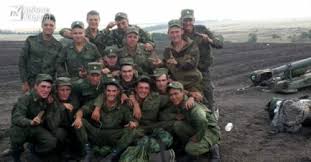
Label: D-30